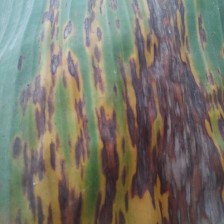
Label: sigatoka